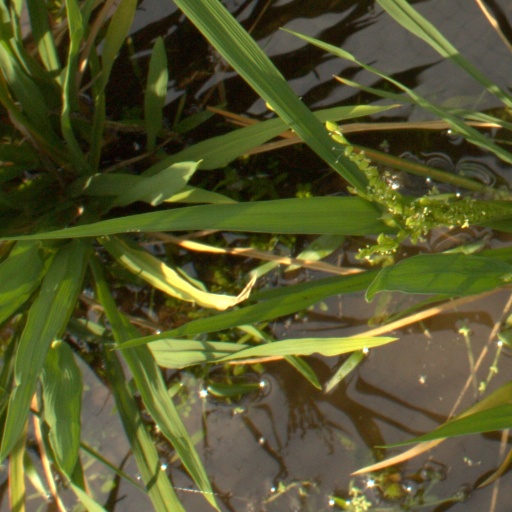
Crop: rice